Dragon: The Bruce Lee Story (video game)

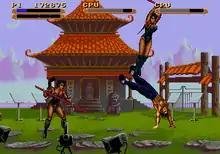
Gameplay screenshot of the Sega Genesis version

"Dragon: The Bruce Lee Story" is a fighting game where players assume control of the titular "Dragon" and must defeat the sailor from the dance in Hong Kong, the chefs from the Chinese Restaurant in San Francisco, the martial arts master who challenges Lee, amongst others adversaries through his life to progress further in the title, recalling major action scenes from the film. However, the video game adaptation leaves out valuable plot information from the film and most of the romantic content between Bruce and his future wife Linda. Players can use a variety of martial arts moves to defeat their enemies and build up a chi meter, which can help unleash special moves on their opponents. The players have three continues, and if lost, they must fight The Phantom (the personification of Bruce's fear who takes the form of an armored Japanese Samurai) to continue, though he is near invincible. They face The Phantom Samurai again at the end as a final boss.